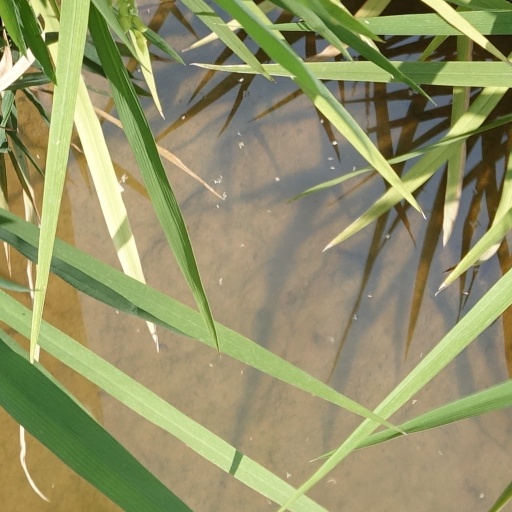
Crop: rice